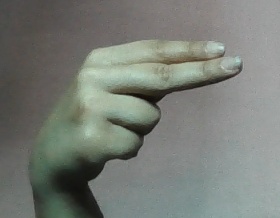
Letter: ain